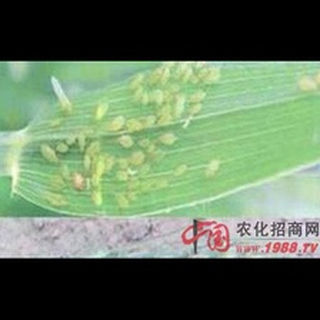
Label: wheat_aphid